Geography of South Dakota

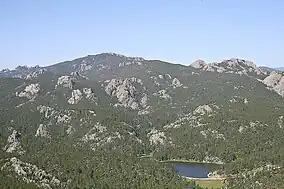
The Black Hills are a group of low mountains in the southwestern part of the state.

The Missouri Coteau lies between the James River Basin of the Drift Prairie and the Missouri River. This region is the southern section of a large plateau extending into Canada.